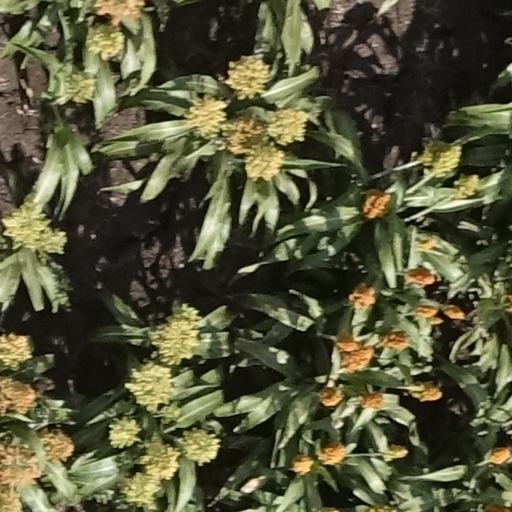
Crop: sorghum